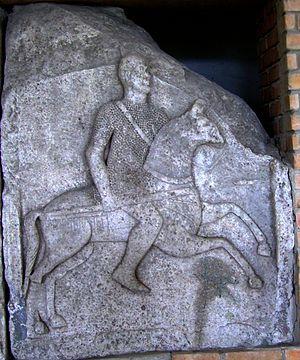
La bataille d'Adamclisi, livrée durant l'hiver 101/102, près d'Adamclisi en Mésie, est l'une des plus importantes des guerres daciques de Trajan, opposant l'Empire romain aux Daces de Décébale et leurs alliés. Trajan fonde un vicus pour des vétérans et fait élever un tropaion, le Tropaeum Traiani, près du lieu de la bataille pour commémorer sa victoire.
Le baudrier est une sangle ou une ceinture portée sur l’épaule ou enroulée au niveau du bassin sous la taille et au-dessus des hanches, comme la ceinture militaire romaine et souvent ornée d'ornements, et dans lequel est généralement accrochée une arme, la hampe d'un drapeau, un petit sac ou un instrument comme un bugle ou un tambour. La ceinture d'épaule et celle de hanche, peuvent ensemble former un baudrier. Le baudrier fait partie de l'armure. Il est également possible d'utiliser un baudrier pour attacher un ou plusieurs couteaux ou poignards au niveau de la poitrine. Lorsque la bandoulière est équipée de poches servant principalement à des munitions, elle est appelée ceinture à munitions.
Le Tropaeum Traiani est un tropaion élevé par Trajan près du lieu de la bataille d'Adamclisi en Mésie afin de commémorer cet engagement militaire livré durant l'hiver 101/102. La bataille d'Adamclisi est l'une des plus importantes des guerres daciques de Trajan, opposant l'Empire romain aux Daces de Décébale et leurs alliés.
La cavalerie dans la Rome antique ne constituait pas, à l'origine, une arme indépendante au sein de l'armée romaine : chaque légion avait sa cavalerie organique.